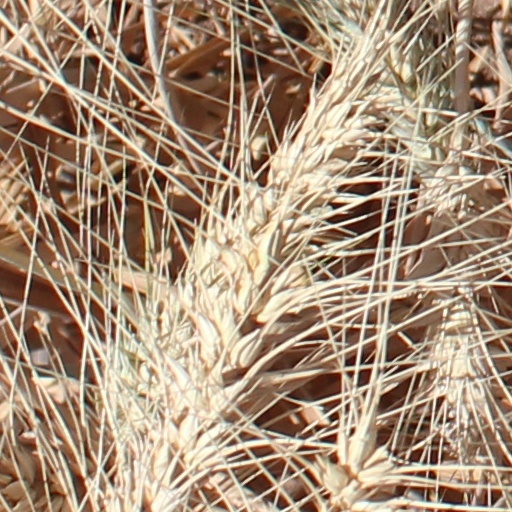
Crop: wheat